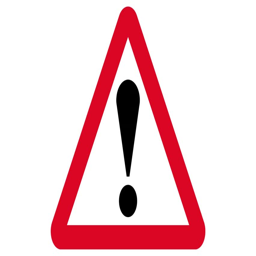
footage of a danger ahead traffic sign , the shot is coming into focus and goes again out of focus